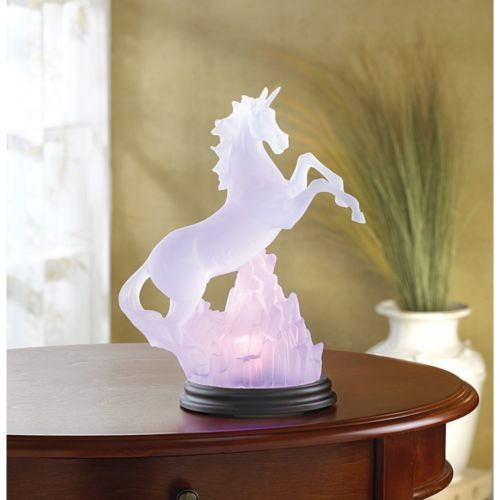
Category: lamp